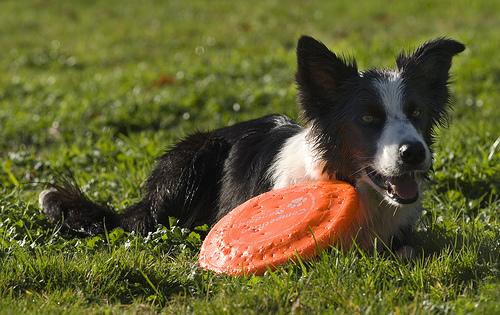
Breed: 2594-n000109-Border_collie